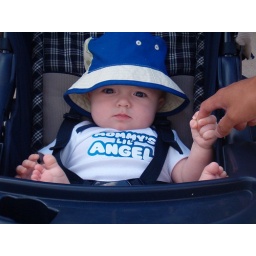
He has a Blues Clues hat on in his car seat!